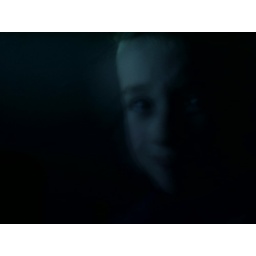
My sister's son - caught whilst playing a computer game, in the dark.